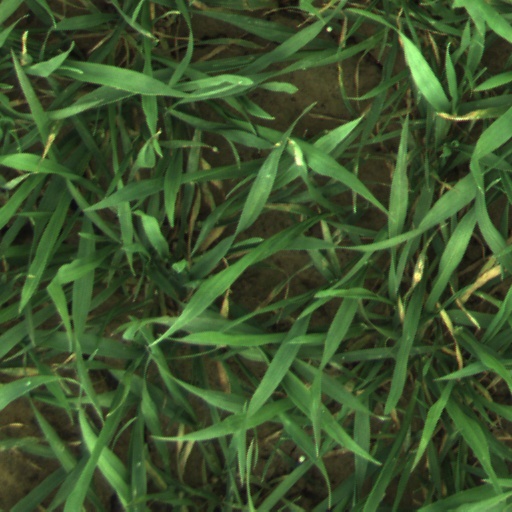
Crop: wheat